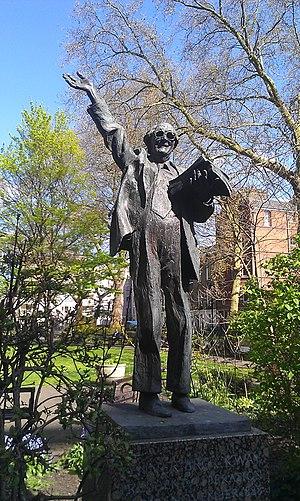
Archibald Fenner Brockway, né le 1ᵉʳ novembre 1888 à Calcutta et mort le 28 avril 1988 à Watford, est un militant pacifiste et homme politique britannique. Socialiste convaincu, il mène également campagne pour l'indépendance des colonies britanniques et en faveur du désarmement nucléaire.
Red Lion Square est une petite place à Holborn, Londres. La place a été aménagée en 1684 par Nicholas Barbon, prenant son nom du Red Lion Inn.